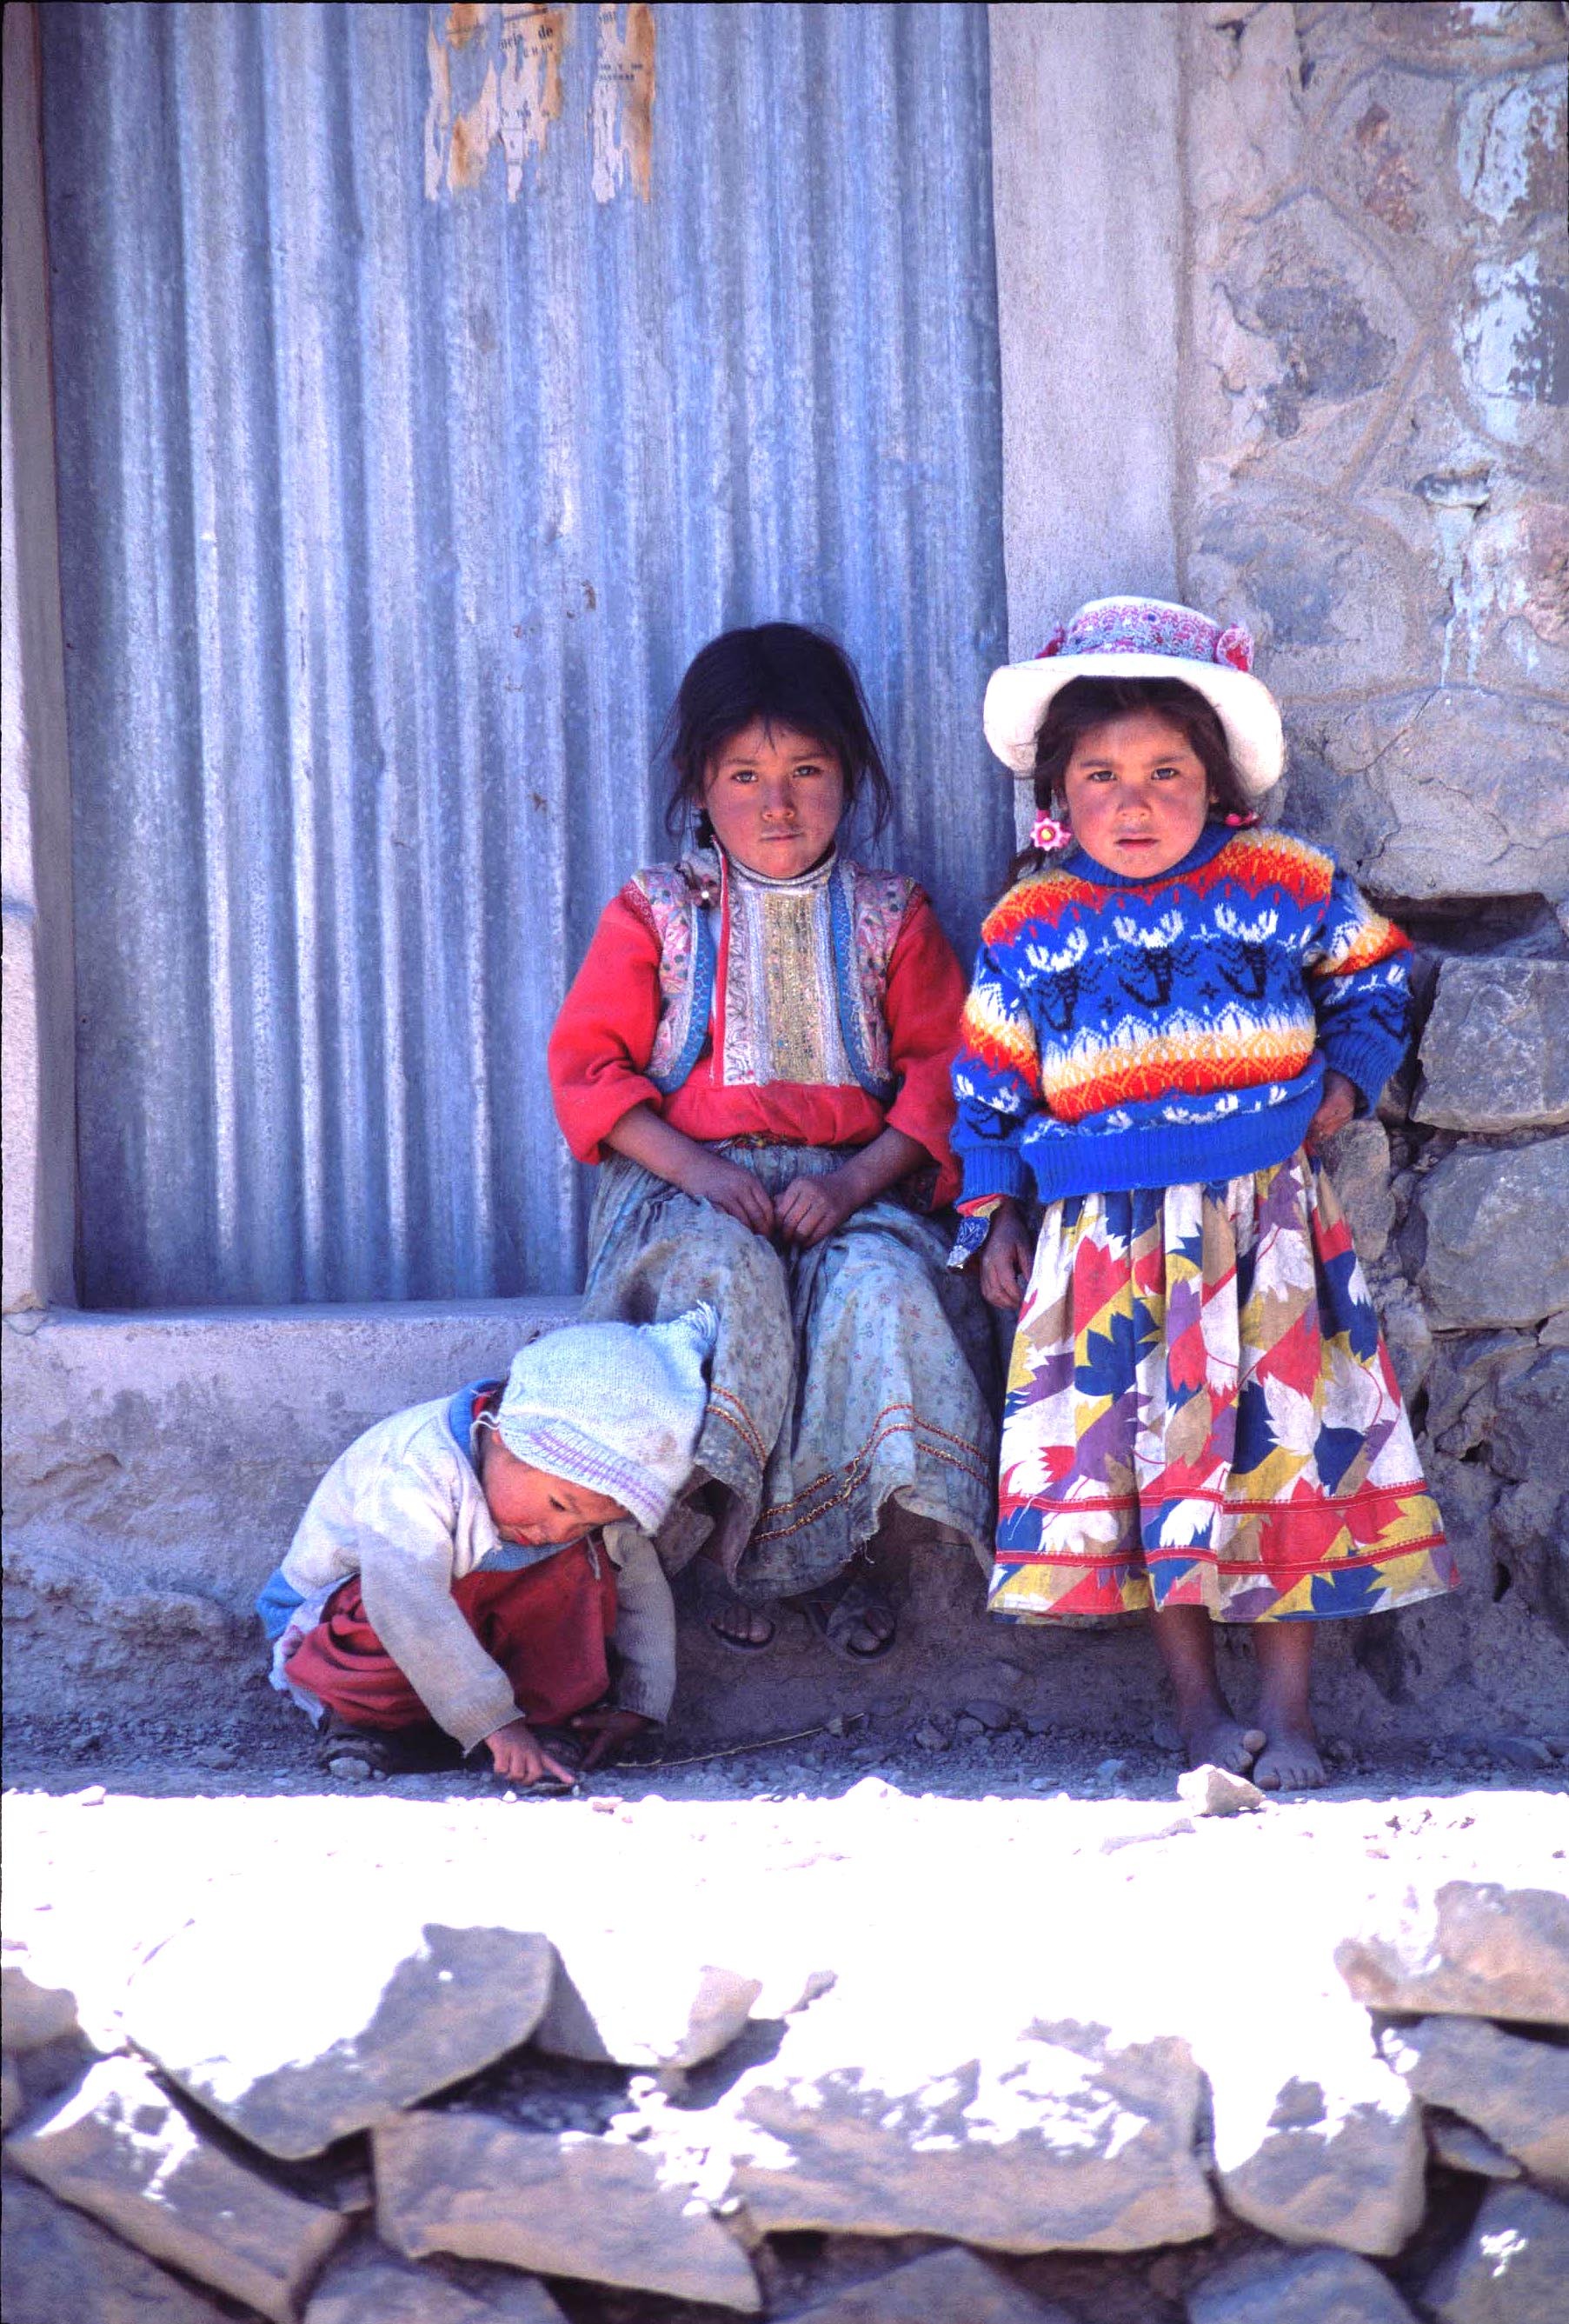
person, mountain, group, people, play, countryside, wall, decoration, portrait, child, colorful, tourism, machu picchu, peru, family, children, innocent, slam, inca, image, andes, takayama, folk costumes, good friends, andes mountains, women's, men's, highlands peru